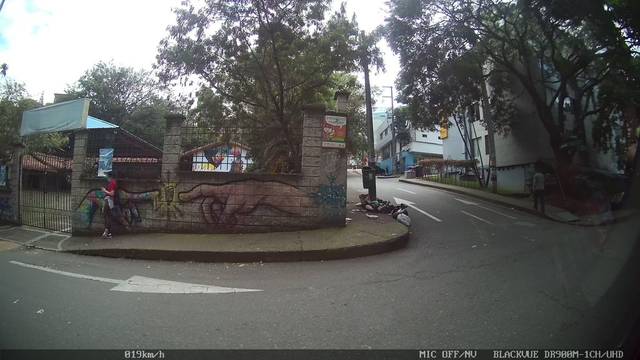
Region: Colombia
Coordinates: 6.213, -75.571